Toyota TS040 Hybrid

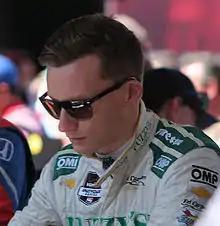
Mike Conway joined Toyota as their test and reserve driver in late 2013.

Toyota announced that they would continue participating in the FIA World Endurance Championship with a new car in July 2013. Drivers Alexander Wurz, Nicolas Lapierre, Kazuki Nakajima, Anthony Davidson, Stéphane Sarrazin and Sébastien Buemi were resigned to the team. Details of the TS040 Hybrid were released to the public by engineer Pascal Vasselon at the 2013 6 Hours of São Paulo meeting on 31 August. Toyota signed IndyCar Series driver (and 2013 Le Mans Prototype 2 (LMP2) quadruple winner for G-Drive Racing) Mike Conway as a reserve and test driver. The TS040s' lineups were changed in February 2014, with Sarrazin moving to the No. 7 car and Lapierre to No. 8 entry after Toyota evaluated driver strengths and characteristics.